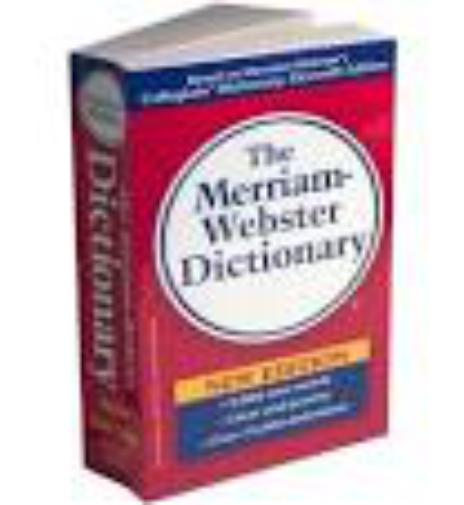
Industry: Others